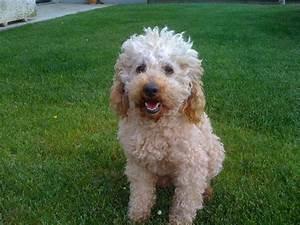
dog